Nurbagand Nurbagandov

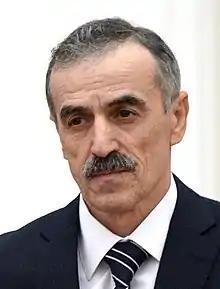

Nurbagand Nurbagandov (born 19 March 1957, Urakhi, Dakhadayevsky District) is a Russian political figure and a deputy of the 8th State Duma.